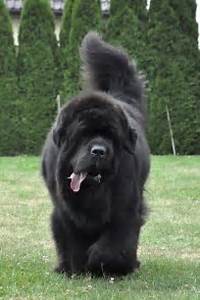
Label: cane